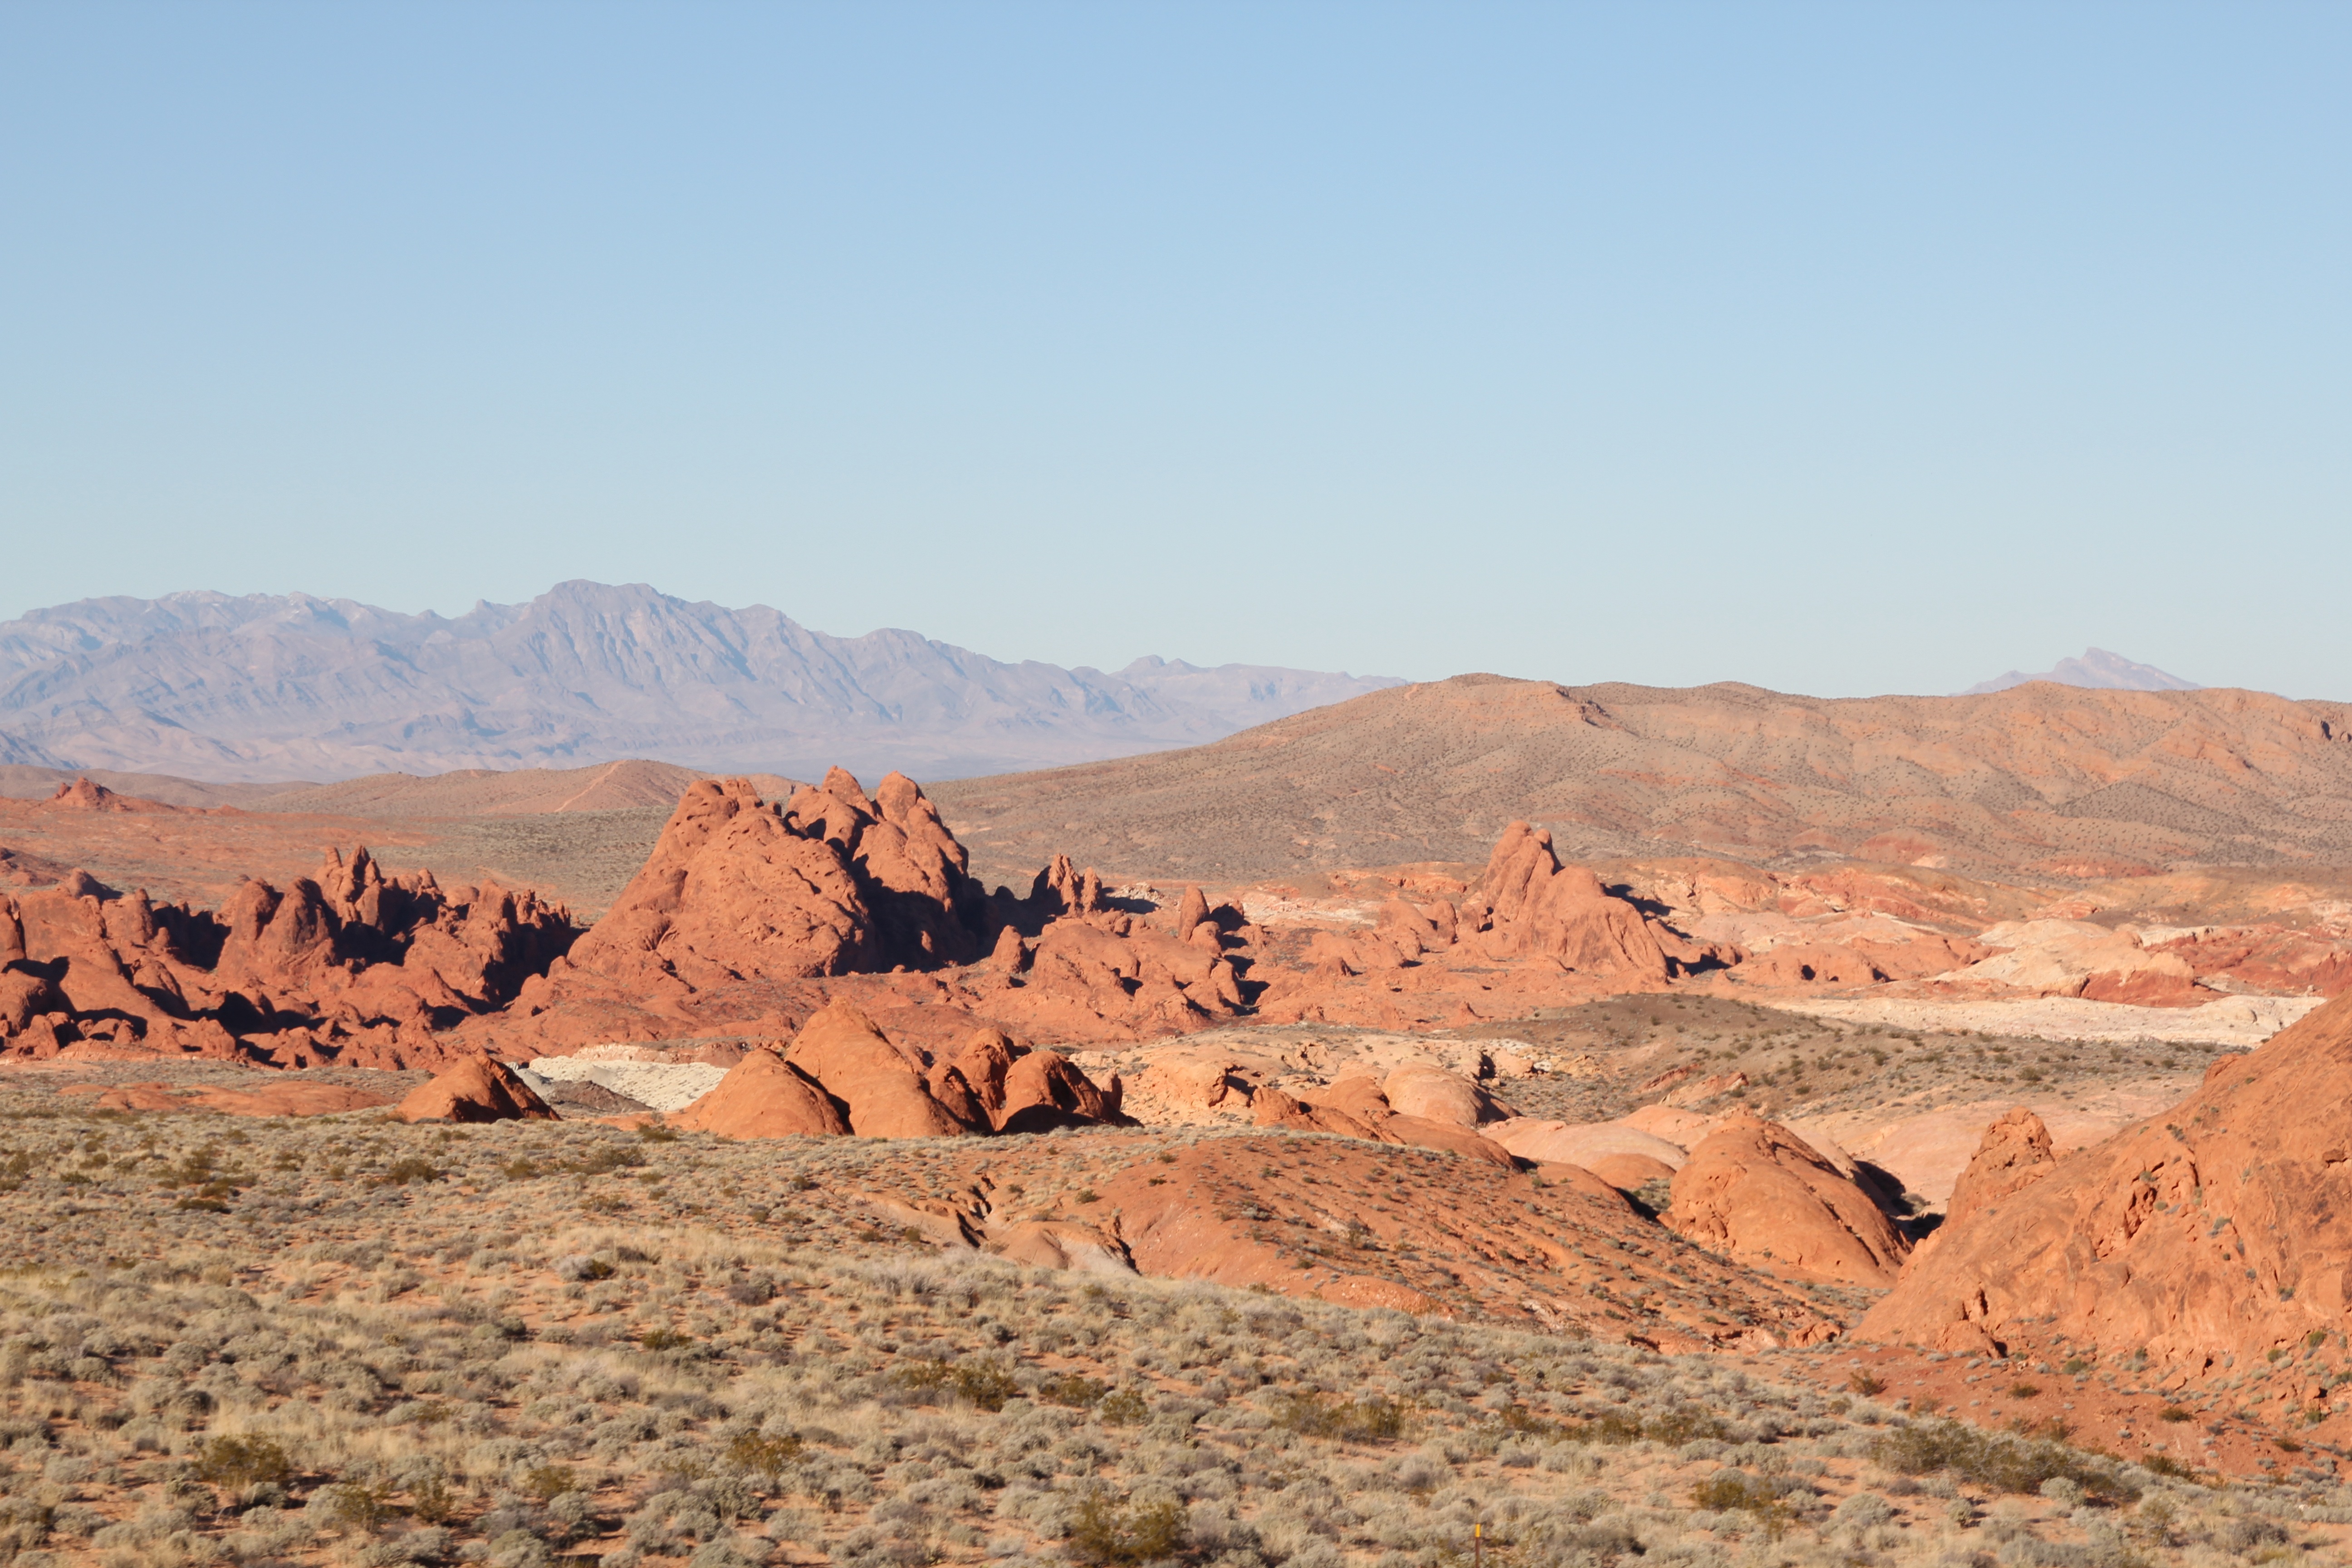
landscape, nature, rock, horizon, wilderness, sky, desert, sandstone, valley, stone, travel, formation, dry, cliff, red, scenic, america, soil, blue, canyon, tourism, desert landscape, outdoors, national, geology, mountains, badlands, plateau, wadi, butte, landform, nature landscape, natural environment, geographical feature, aeolian landform